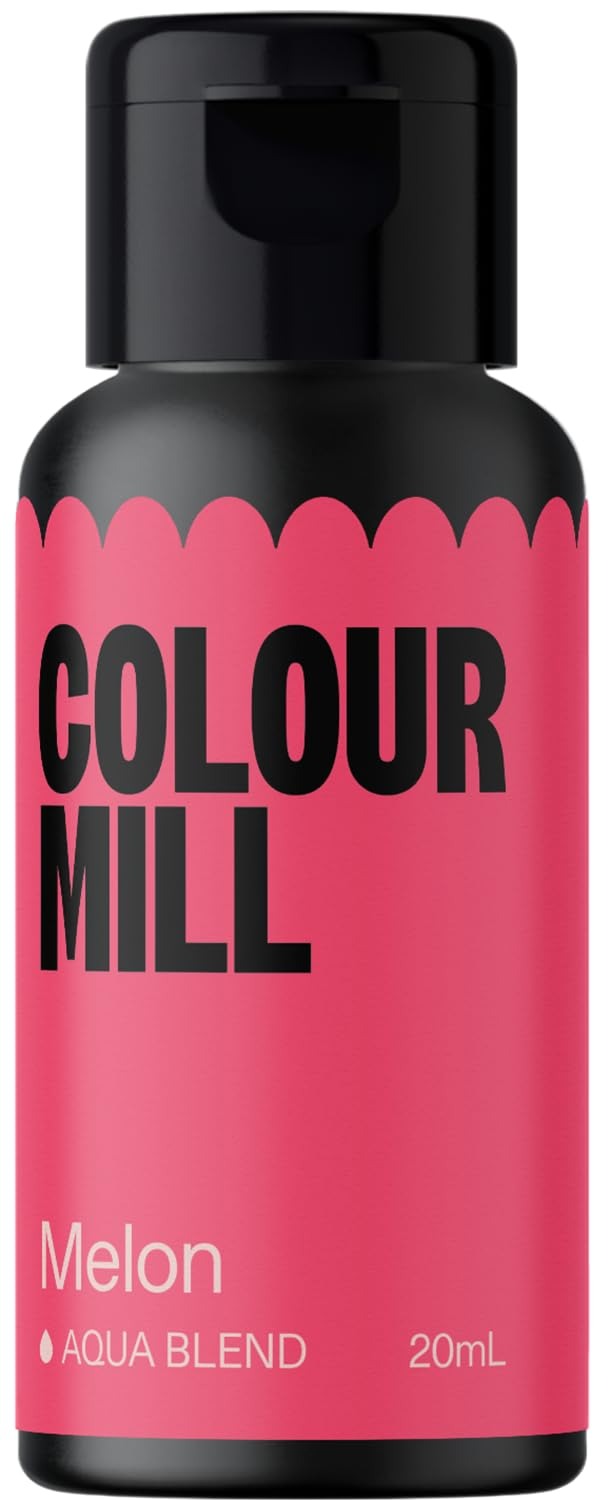
Item Name: Colour Mill Aqua Blend Water-Based Food Coloring, 20 Milliliters Melon
Bullet Point 1: For food products incompatible with oil and fat
Bullet Point 2: Works with royal icing, macarons, jellies, fondant, meringue and beverages
Bullet Point 3: No added sugar
Bullet Point 4: Free of common allergens
Bullet Point 5: Vegan
Bullet Point 6: Kosher
Bullet Point 7: Halal suitable
Product Description: This juicy hue of pink & red is one-in-a-melon (sorry...we had to). <br><br>With oil, royal icing can spoil and macaroons can crack, so Colour Mill’s unique Aqua Blend pigments are your best friend for turning oil-and-fat-incompatible products into bold and brilliant bakes.<br><br>Using more drops will increase the intensity of color. Using less will create softer hues. Build the color slowly as you mix your batter to achieve your desired hue.<br><br>Before getting started, use the bottle lid to pop a hole in the seal and give the bottle a good shake. Colour Mill’s pigments pack a punch so take it slow when coloring, starting with just a few drops and mixing as you go. Tip: If you have time and for the best results, let your mixture sit overnight.<li>Vegan friendly<li>Halal suitable<li>Certified kosher by Australia Kosher (symbol on bottle label)<li>Products, facility & packing lines all free of the 14 common allergens celery, cereals containing gluten, crustaceans, eggs, fish, lupin, milk, mollusks, mustard, nuts, peanuts, sesame seeds, sulphur dioxide and soya<br><br>Aqua Blend pigments cannot be used with oil- and fat-dispersible ingredients.<br><br>Store in a cool dry place away from sunlight.
Value: 0.68
Unit: Fl Oz

Price: 9.94